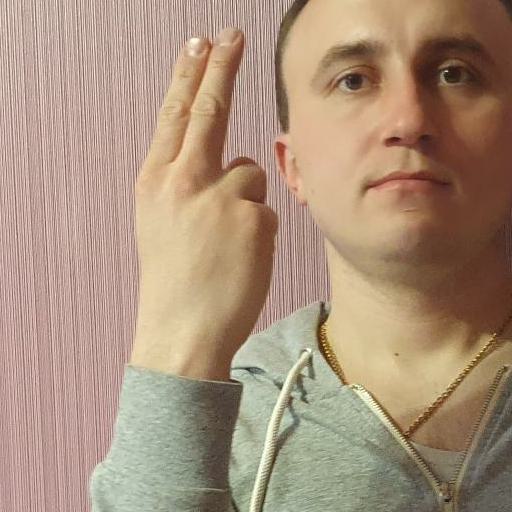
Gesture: two_up_inverted